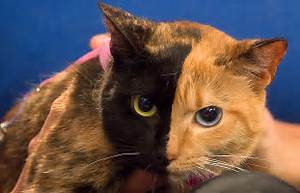
Label: cat